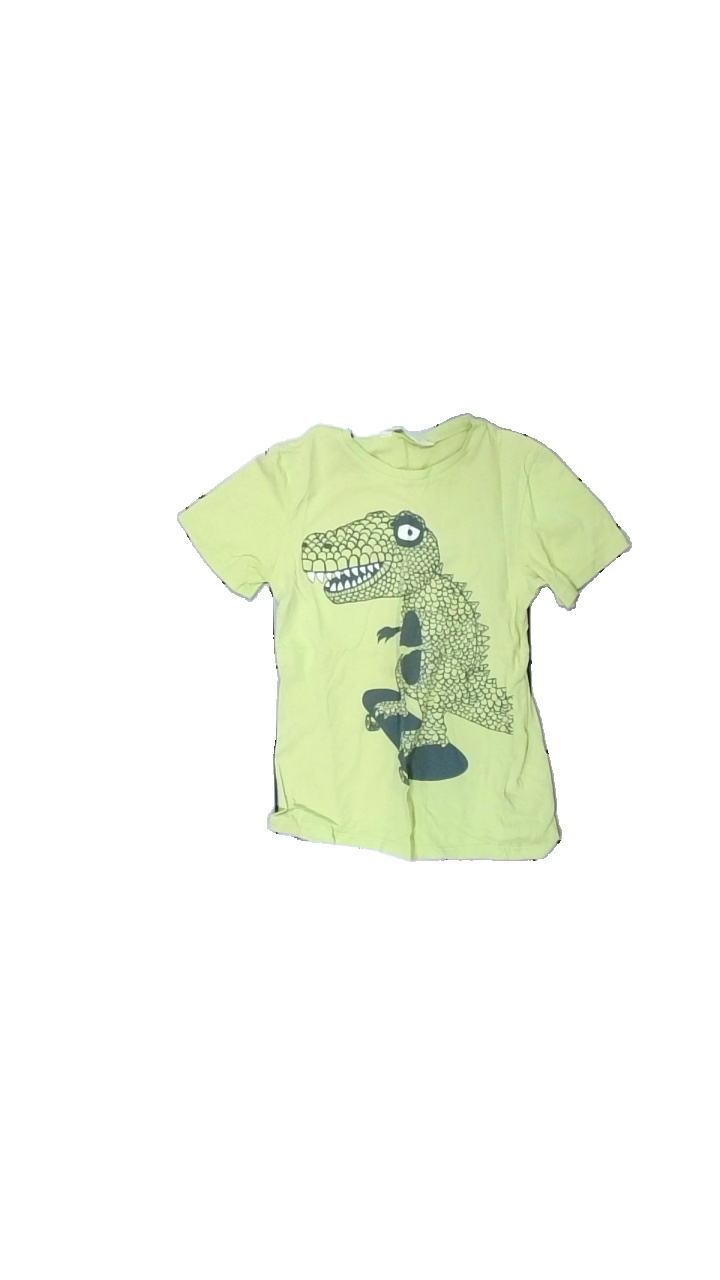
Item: T-shirt (Children)
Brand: H&m
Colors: Green, Black
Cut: Regular, C-collar
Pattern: Other
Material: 100% cotton
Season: All
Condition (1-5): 4
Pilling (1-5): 4
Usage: Recycle
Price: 50-100